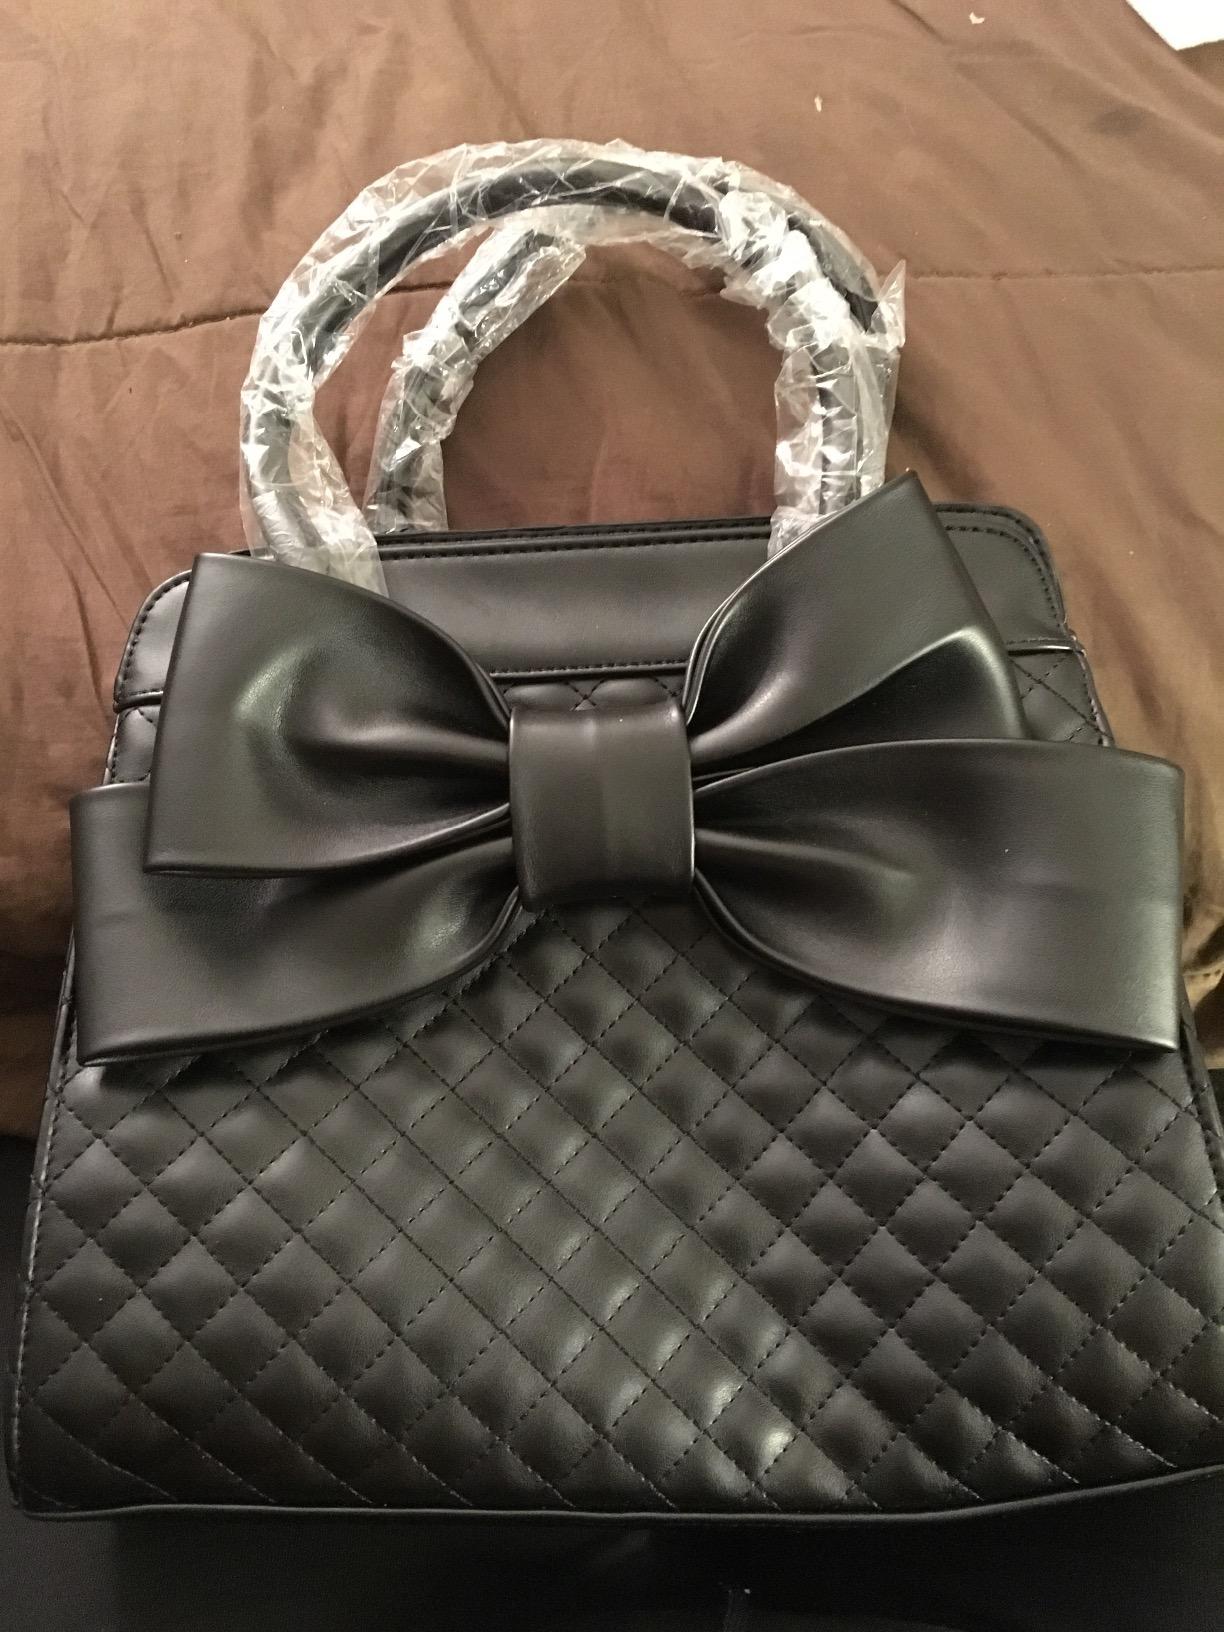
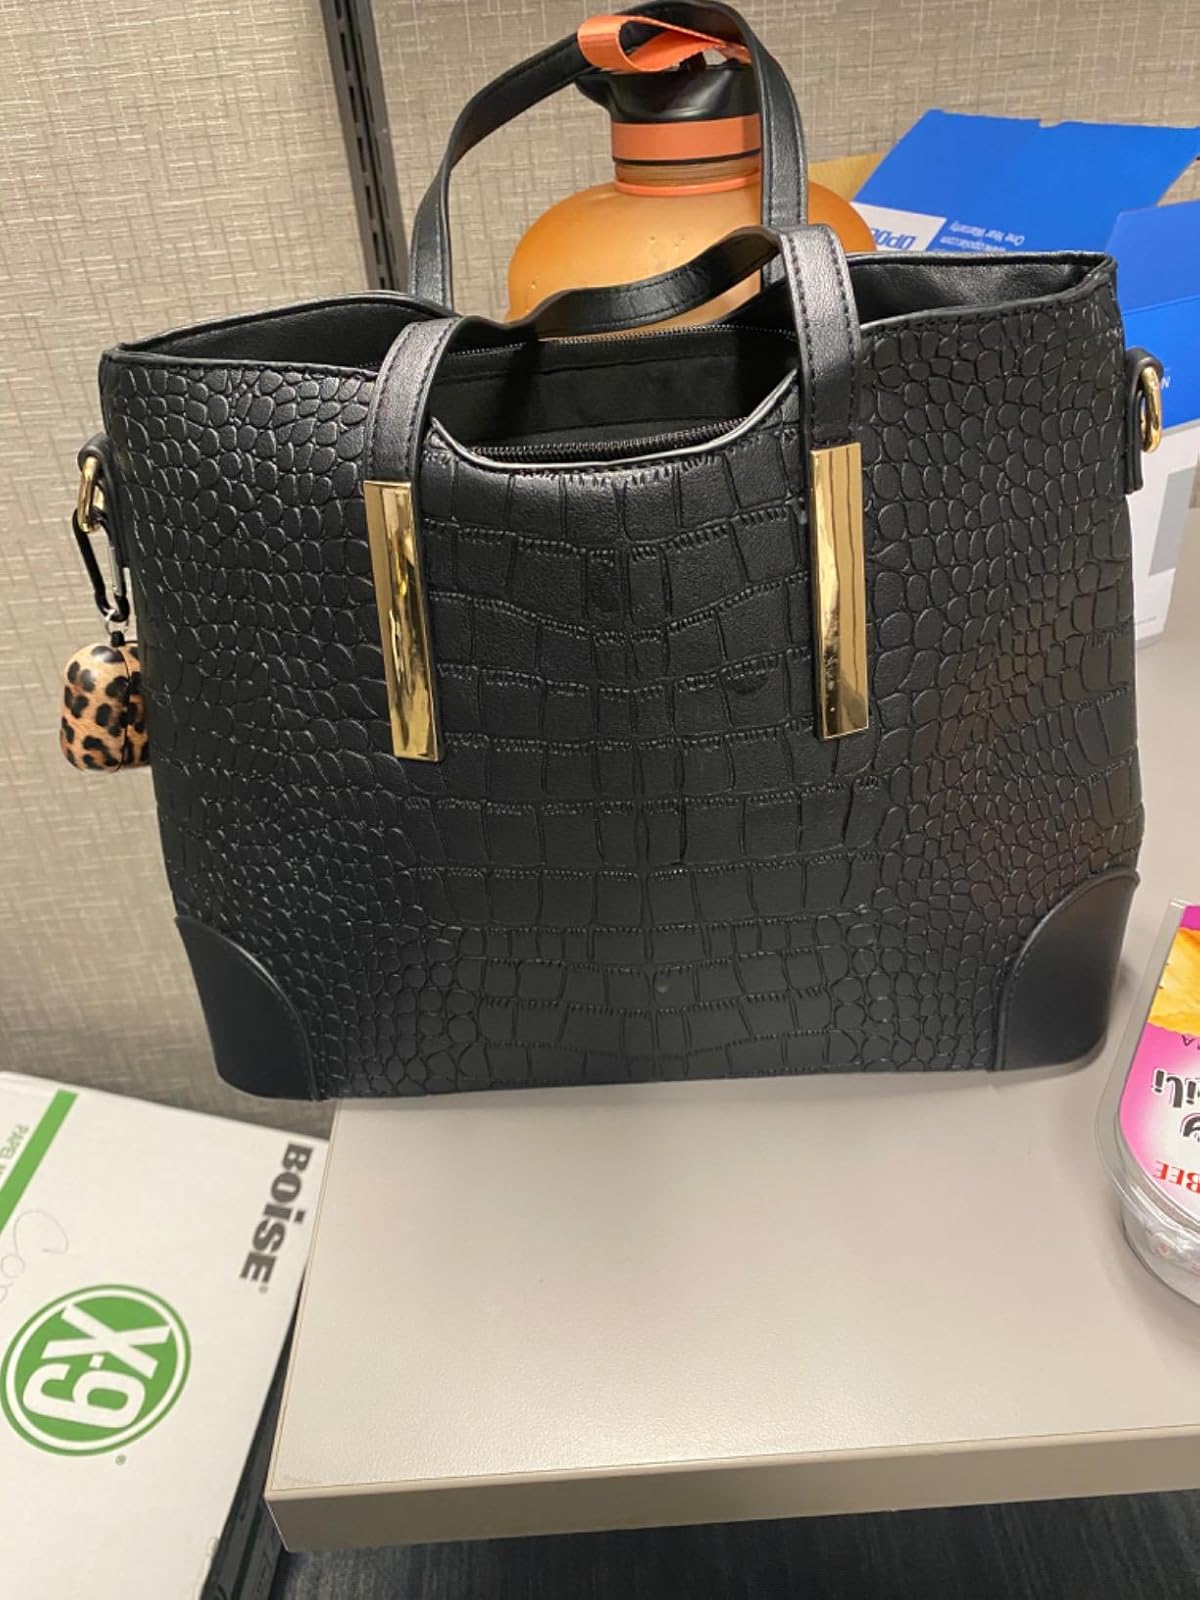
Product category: accessories_handbag
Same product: no